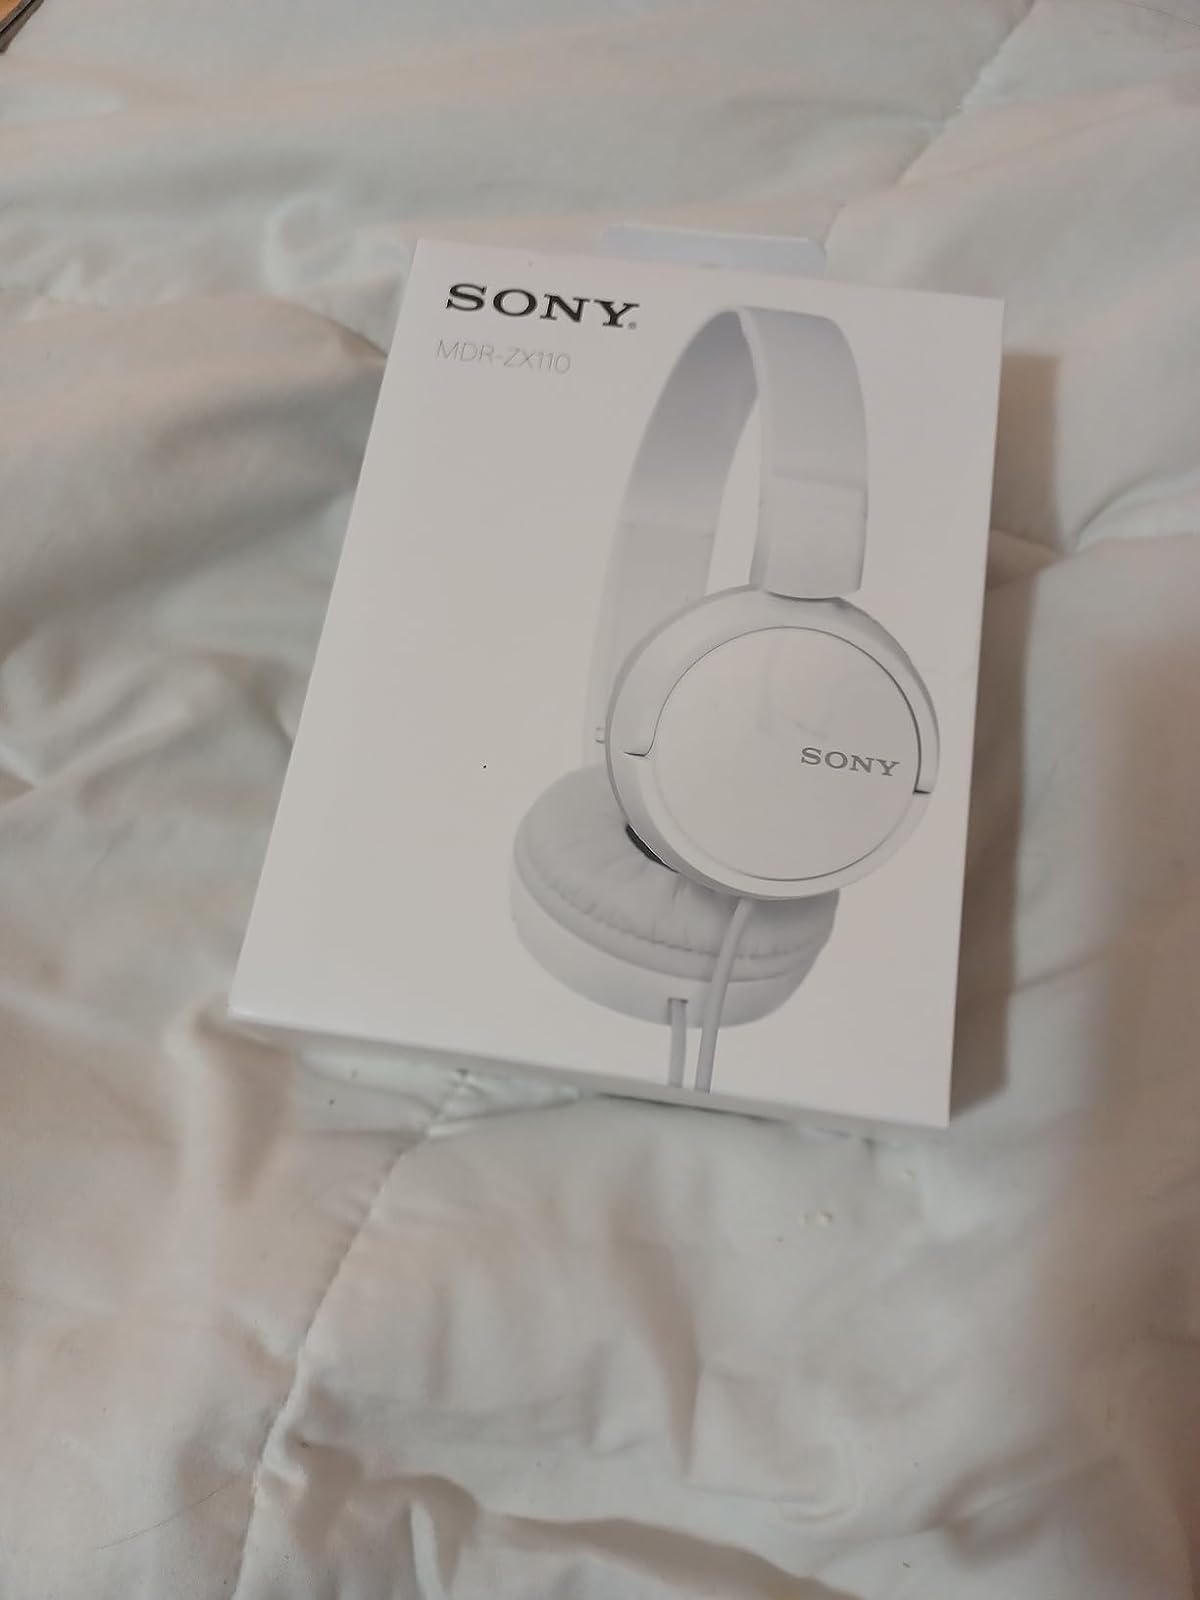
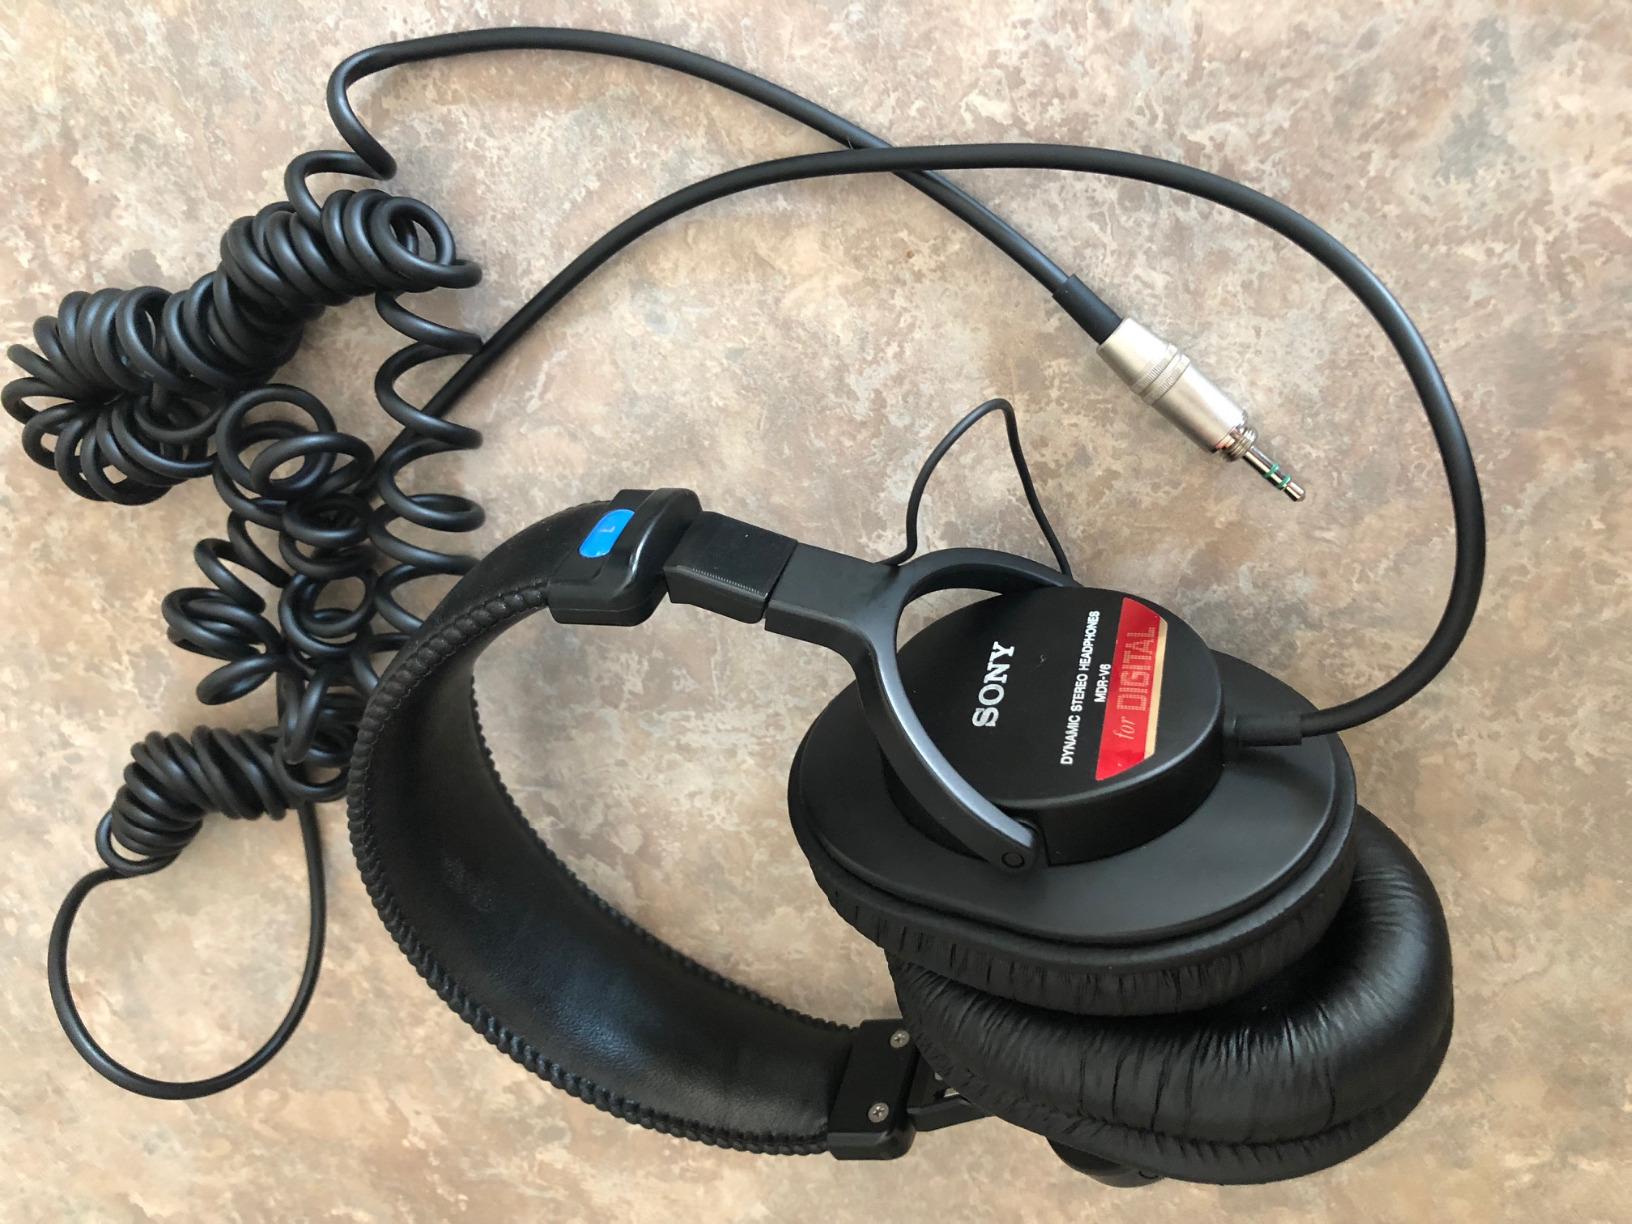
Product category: headphones
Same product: no